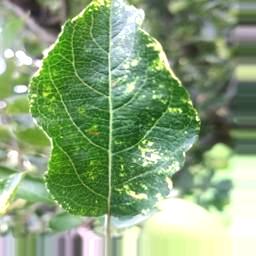
Label: Apple_Mosaic